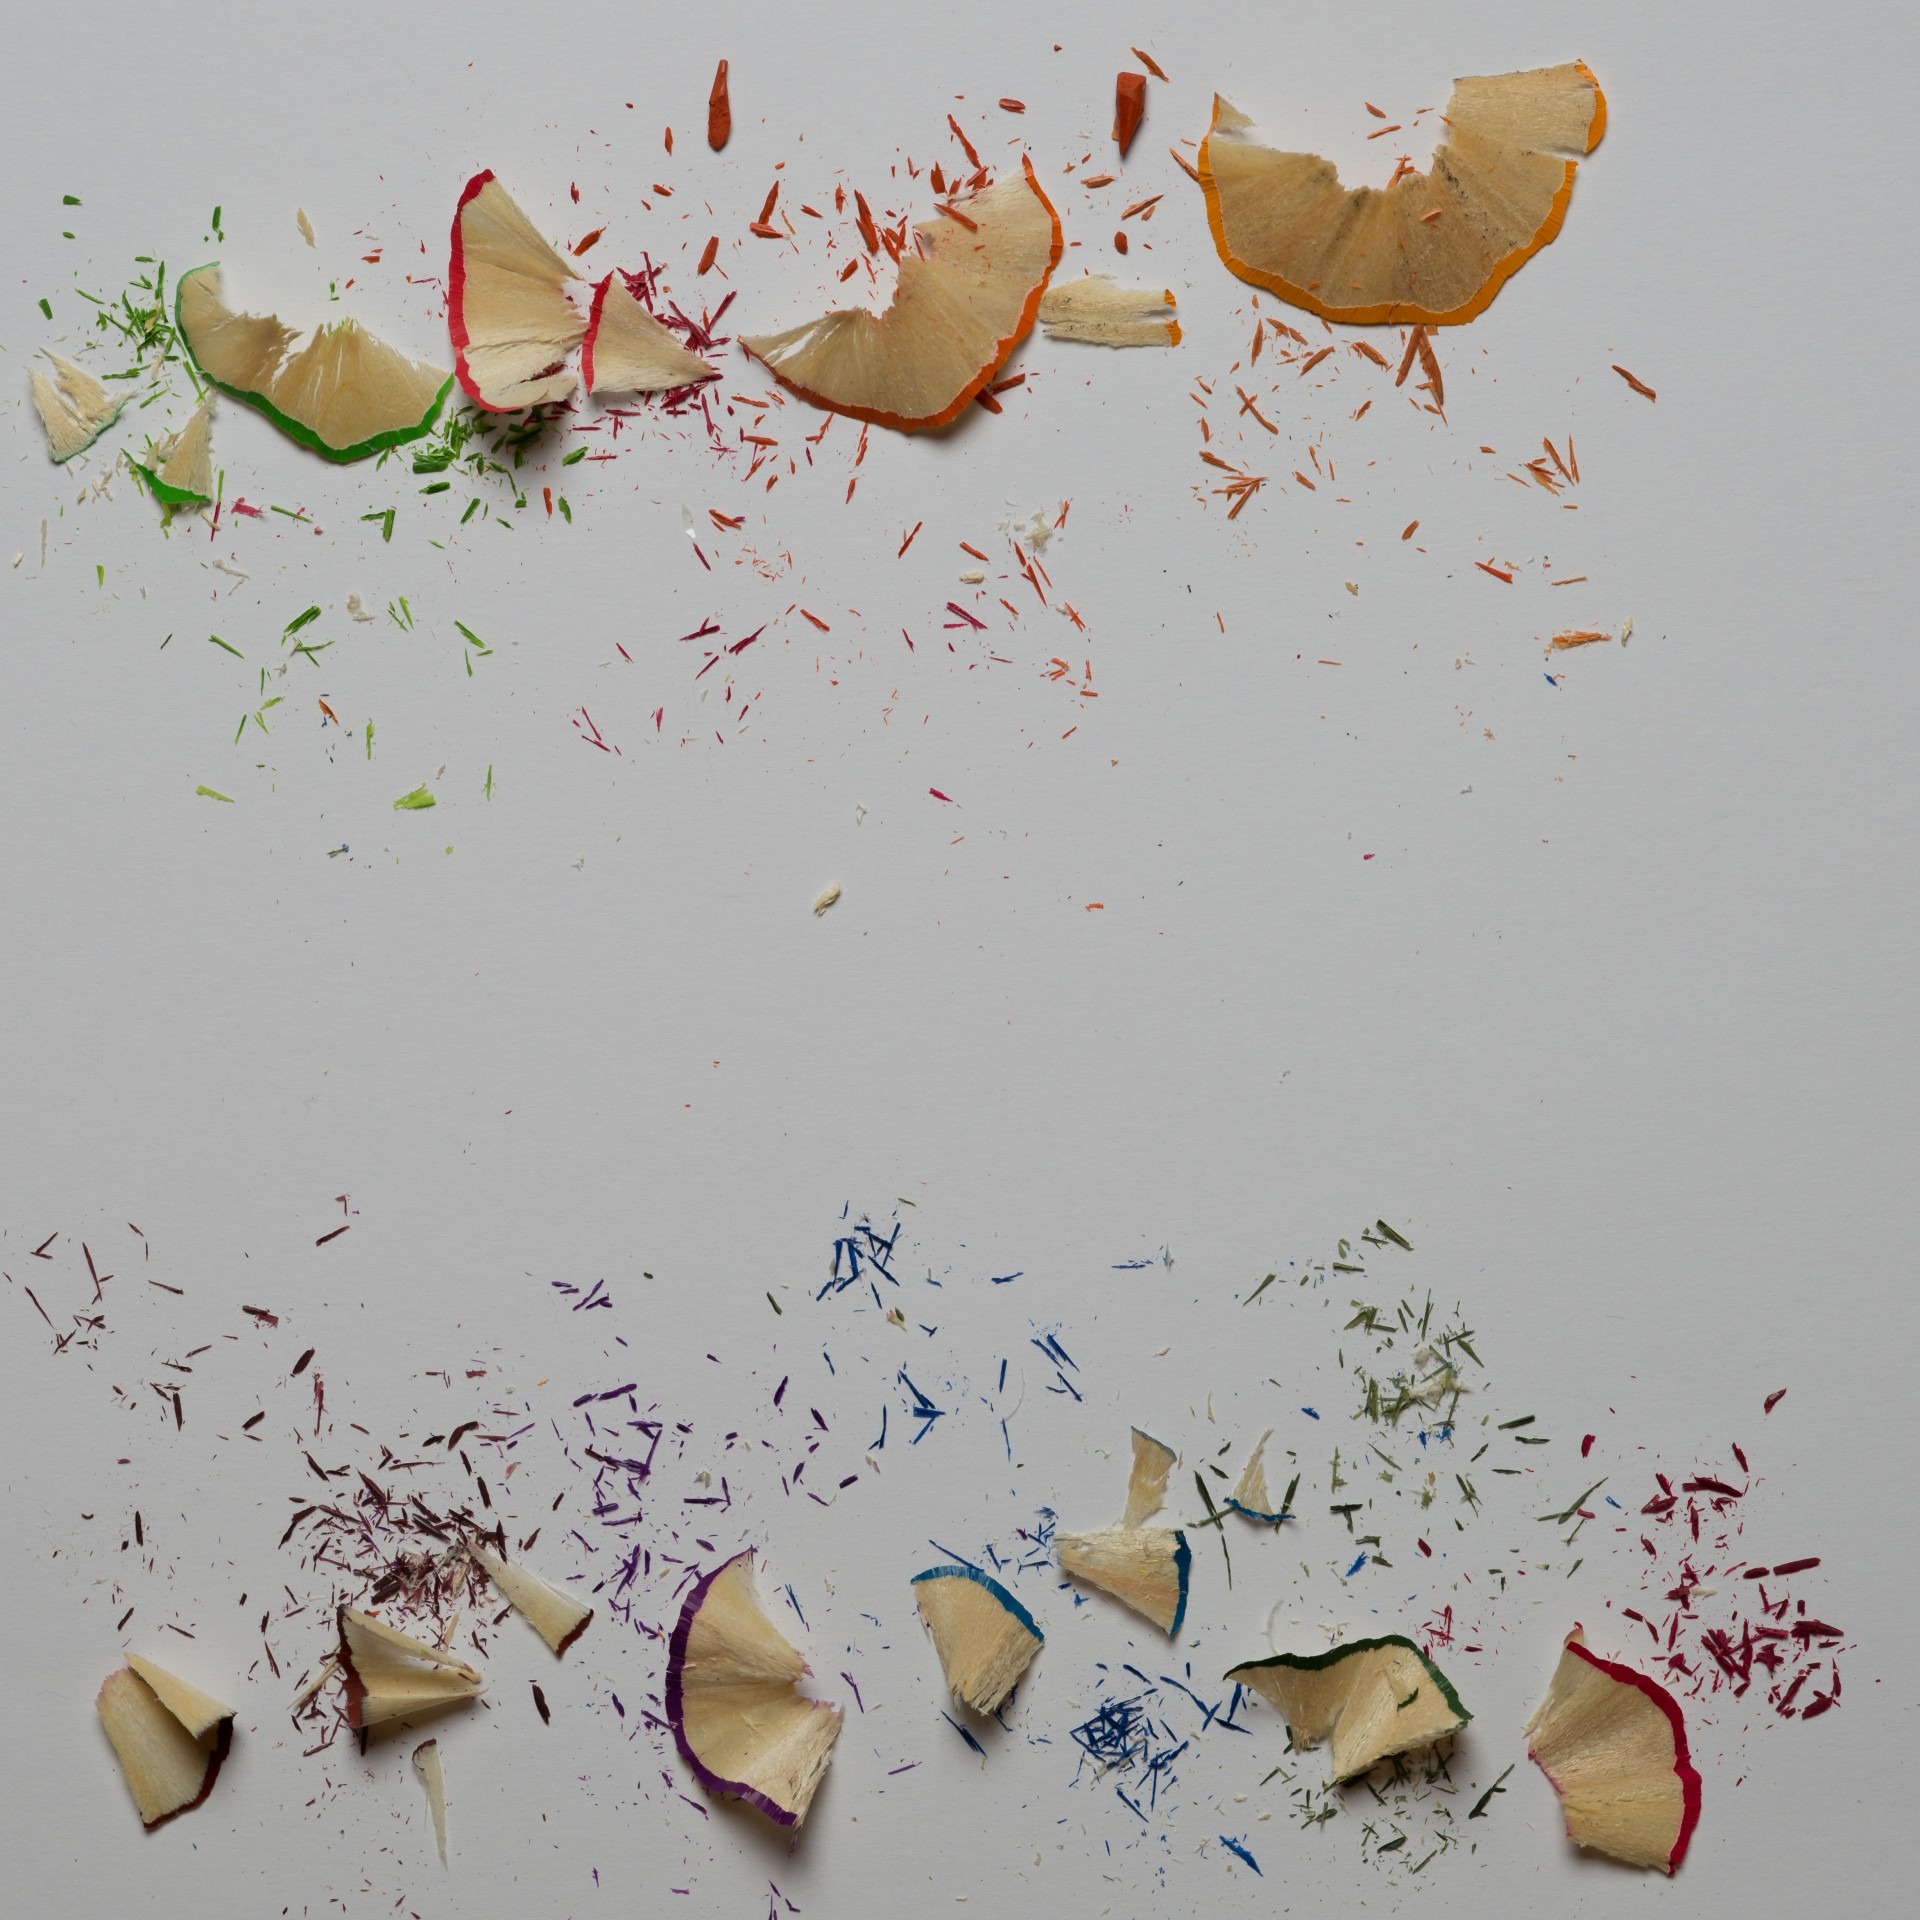
writing, forest, branch, wood, leaf, flower, petal, insect, instrument, material, invertebrate, education, nib, art, lines, colors, background, sketch, drawing, illustration, handwriting, school, pencils